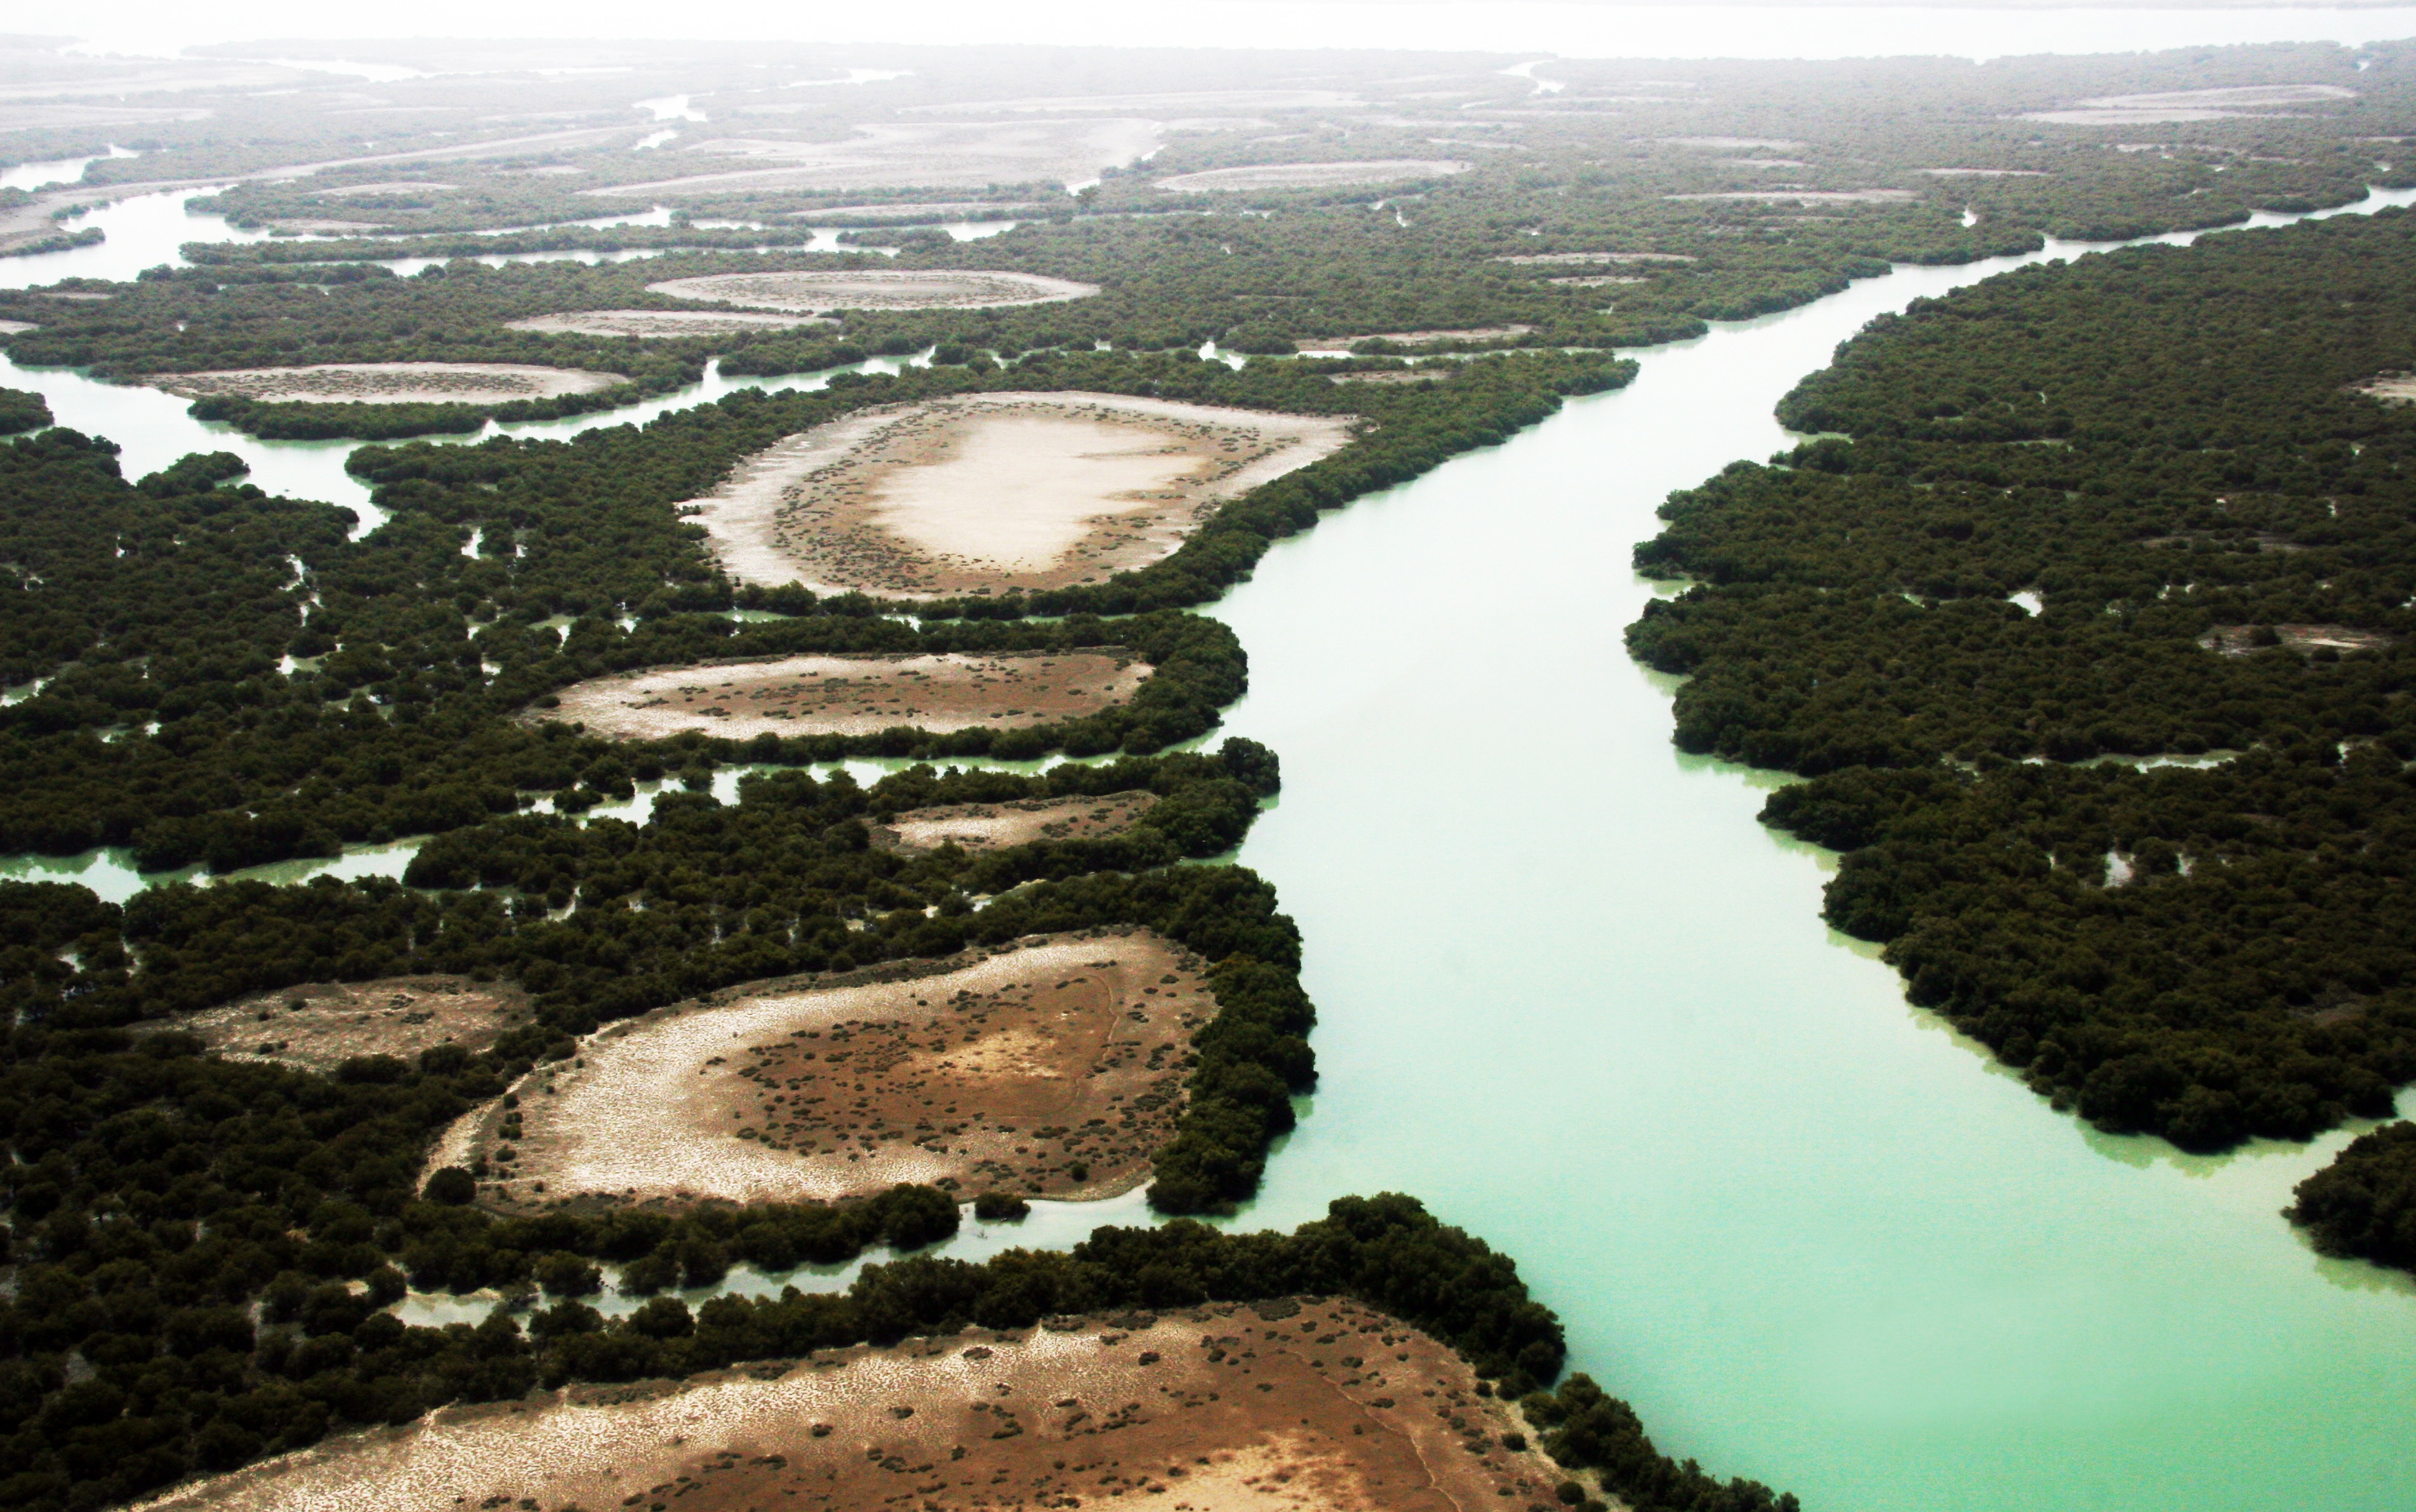
sea, coast, river, reflection, soil, reservoir, wetland, ecosystem, estuary, aerial photography